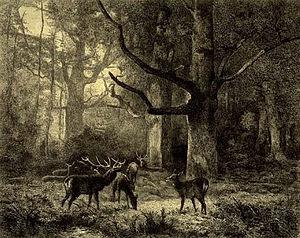
Forêt de Fontainebleau
La forêt de Fontainebleau, autrefois appelée forêt de Bière, est un important massif boisé de 25 000 ha, dont 21 600 ha sont aujourd'hui administrés en forêt domaniale. Ce massif, au centre duquel se trouve la ville de Fontainebleau, est situé en Seine-et-Marne. La forêt domaniale proprement dite couvre 17 072 ha ; elle a une altitude variant de 42 m à 144 m.